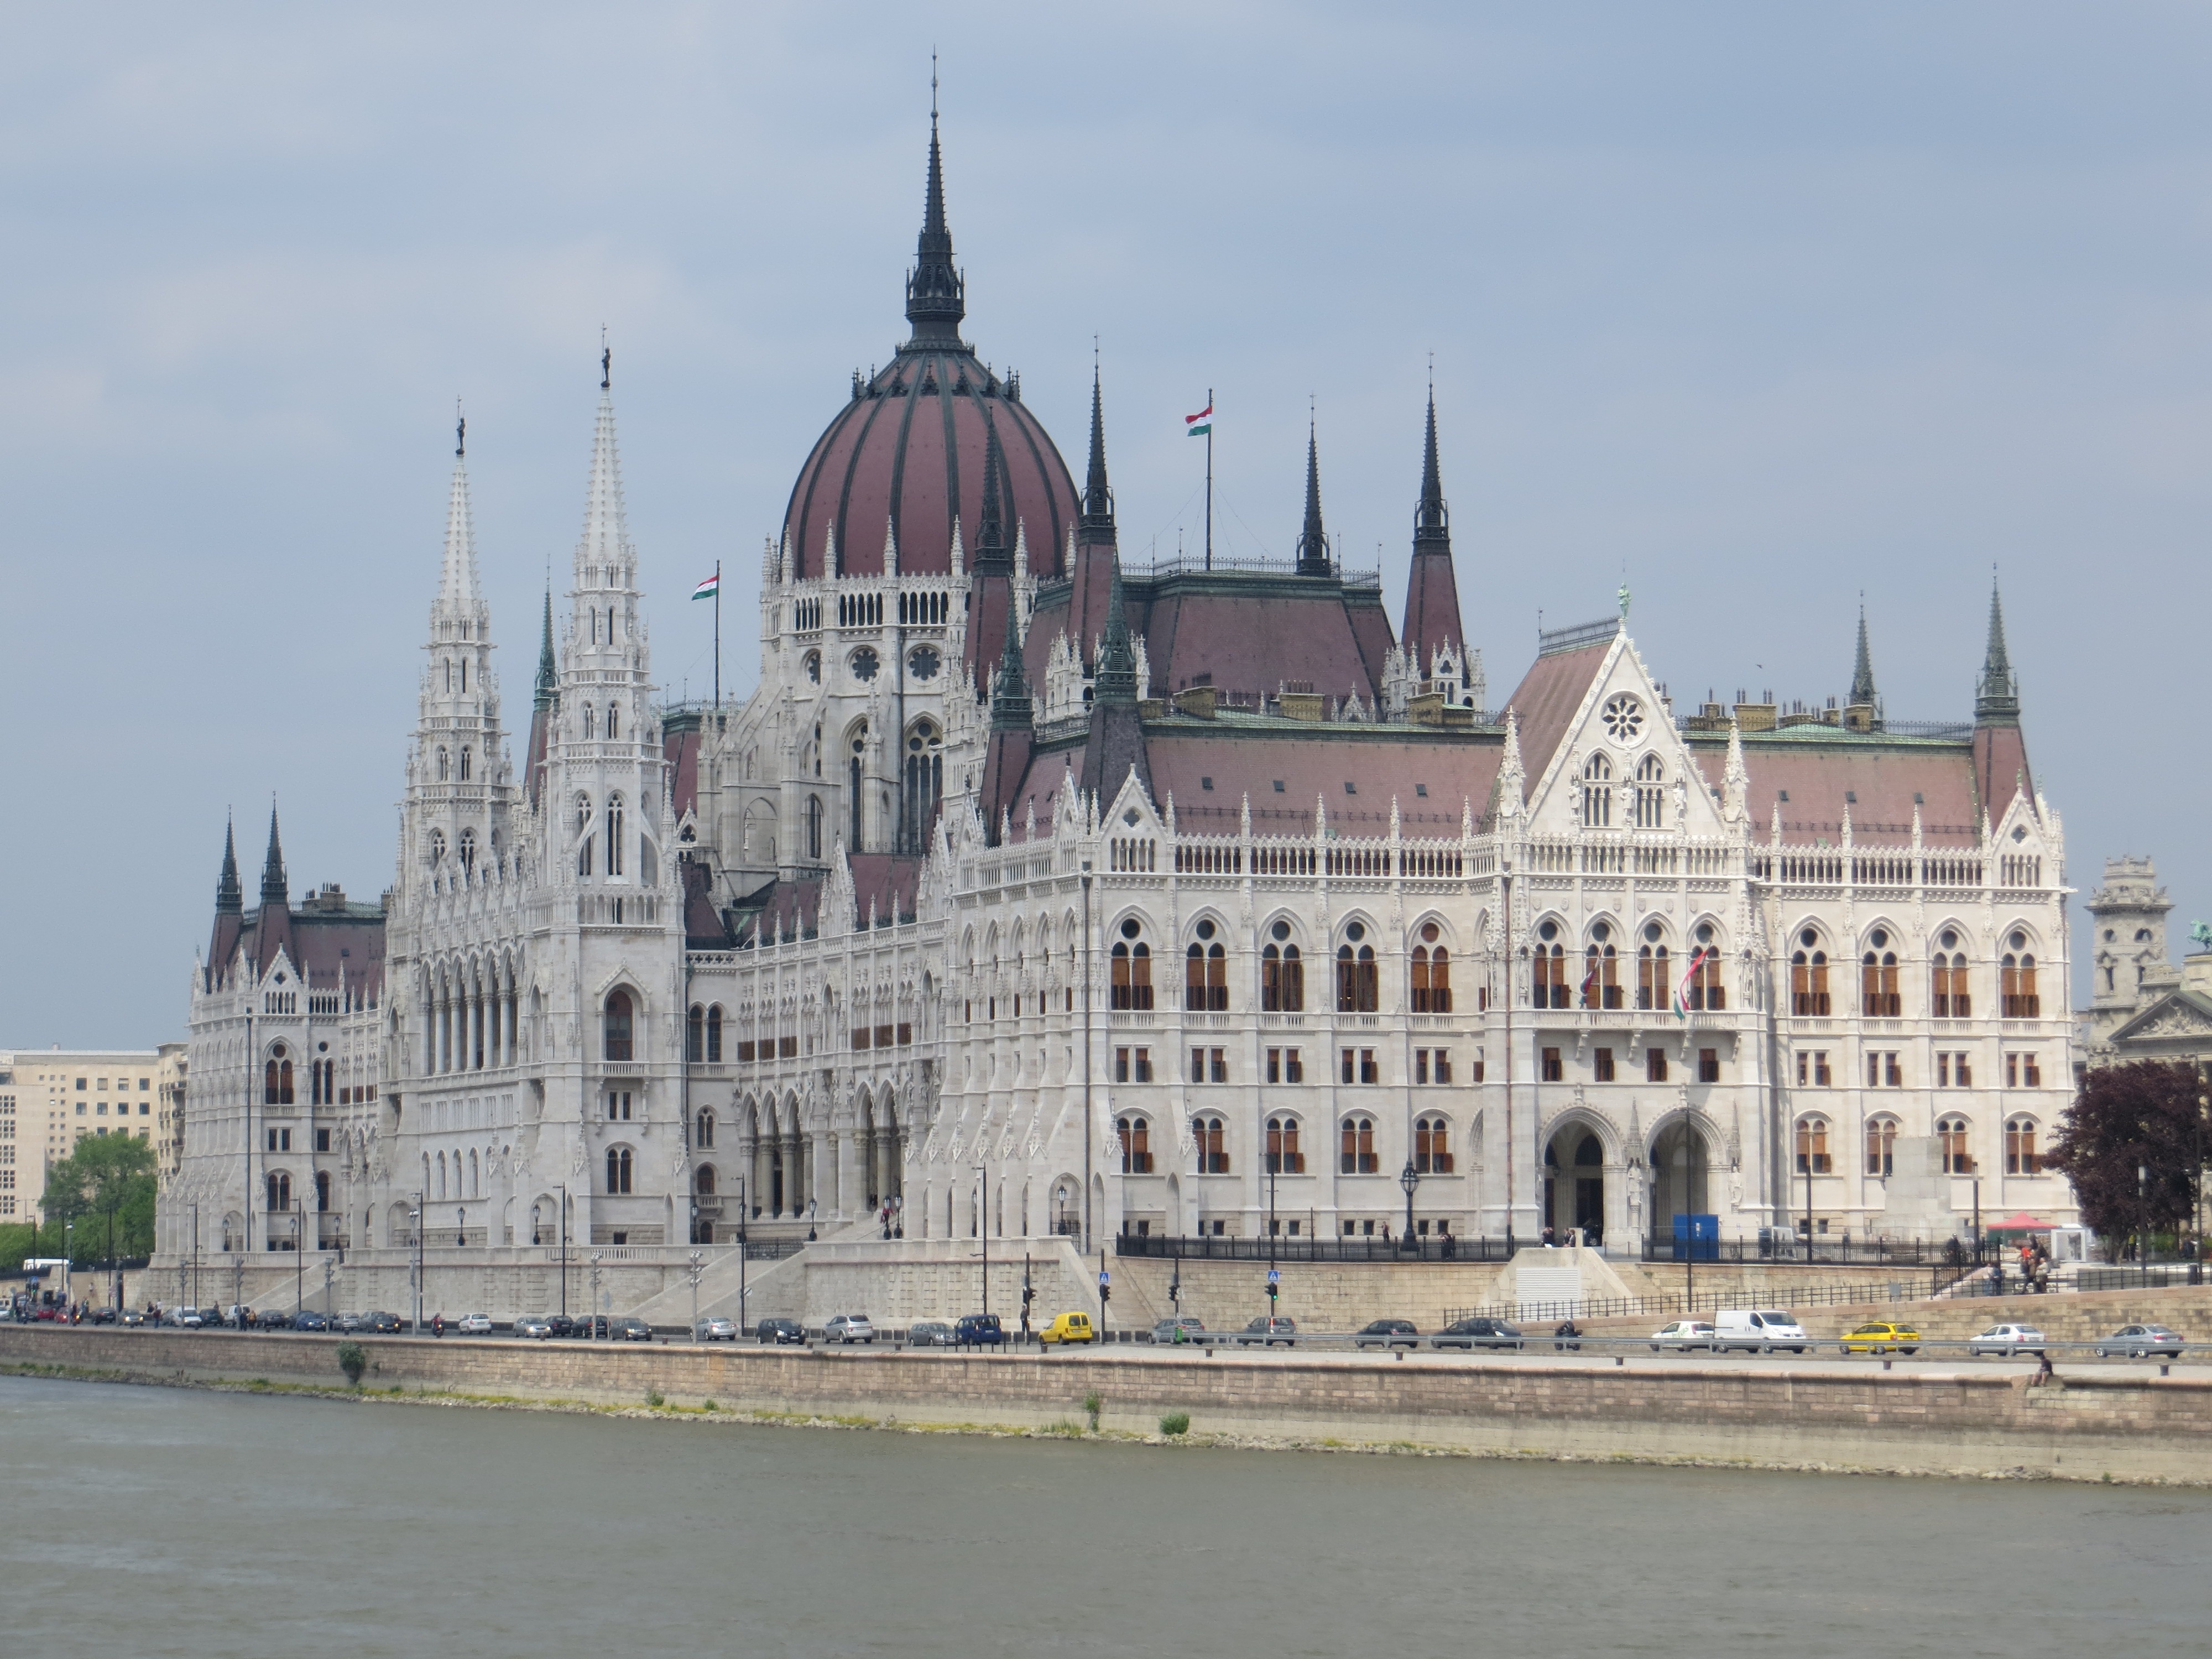
architecture, building, chateau, palace, old, city, landmark, cathedral, tourism, place of worship, places of interest, danube, budapest, hungary, tours, houses of parliament, historic site